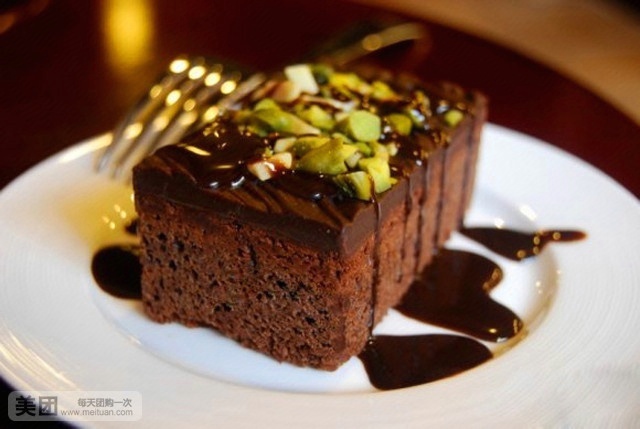
Label: brownie